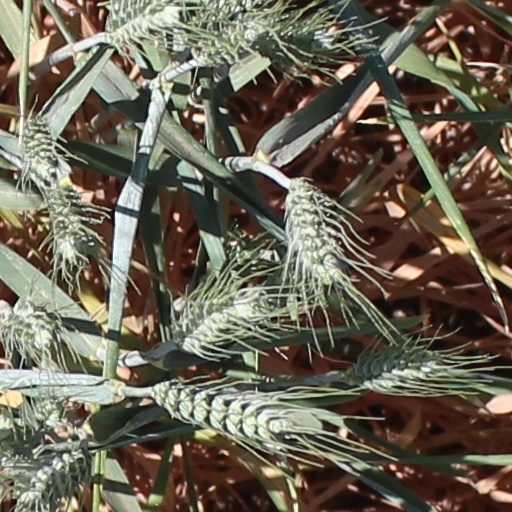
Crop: wheat